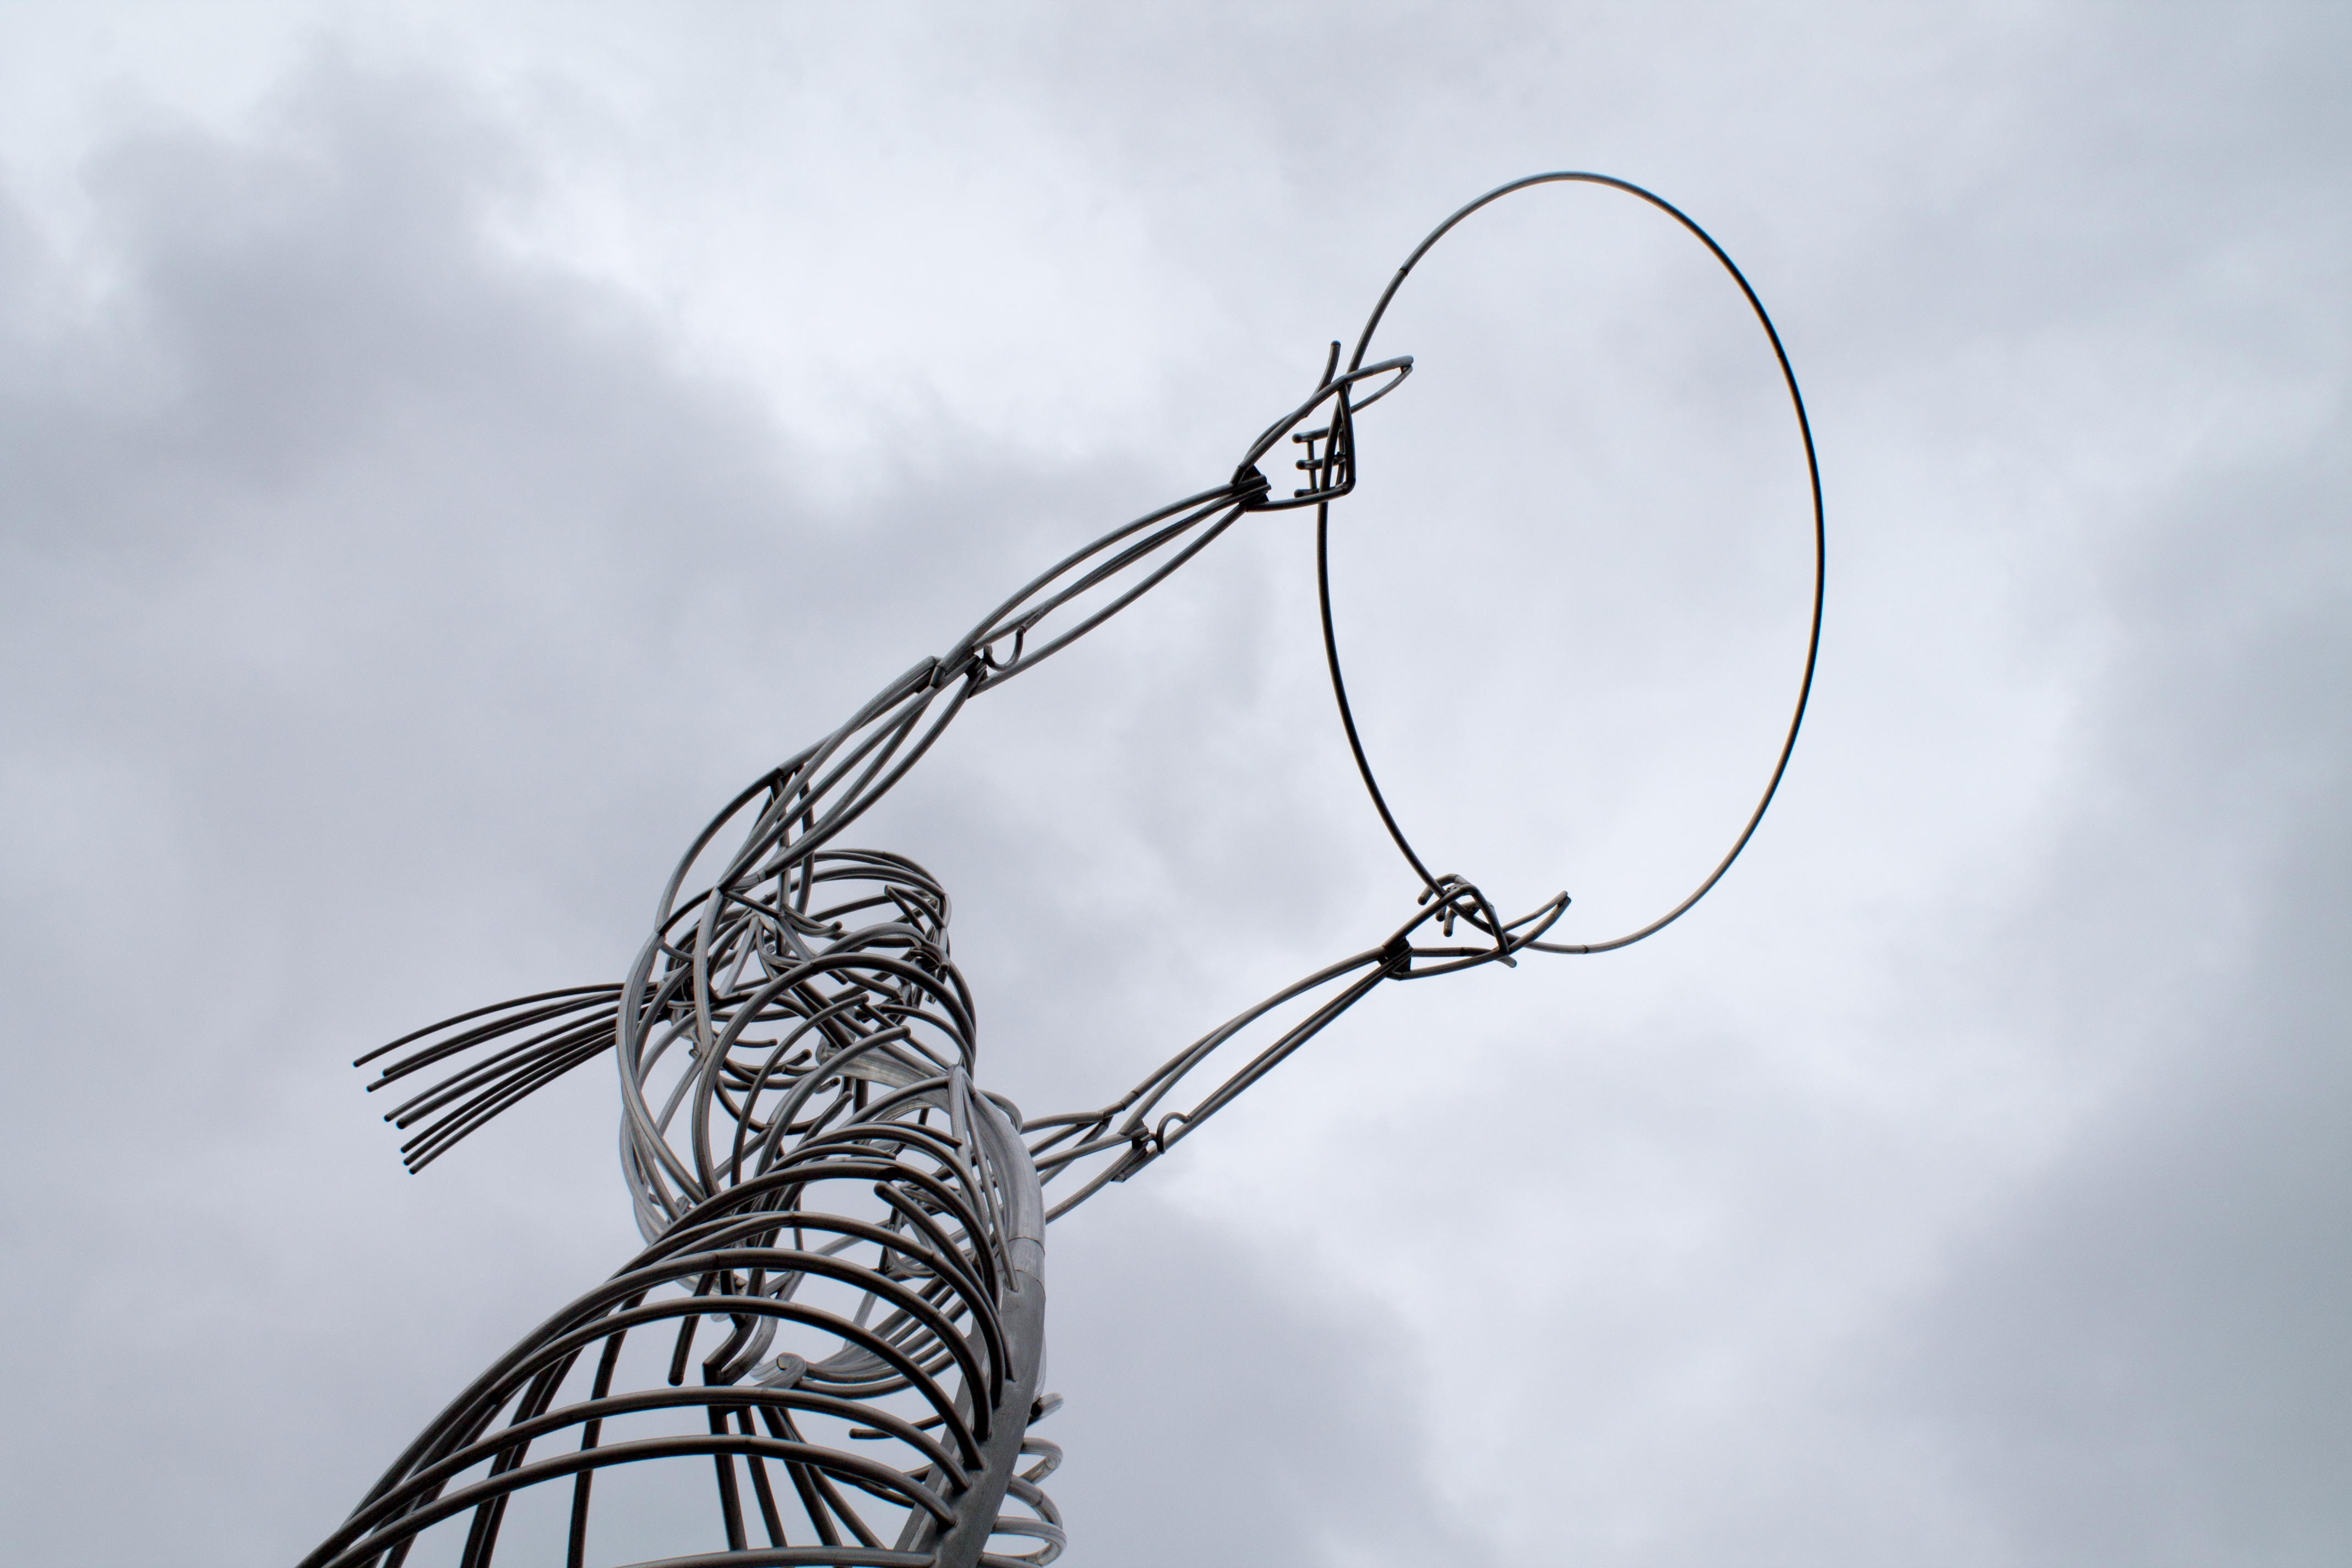
branch, fence, cloud, wind, steel, wire, statue, line, equipment, metal, street light, lighting, twig, outdoors, sculpture, art, silver, iron, tourist attraction, low angle shot, outdoor structure, wire fencing, electronics accessory